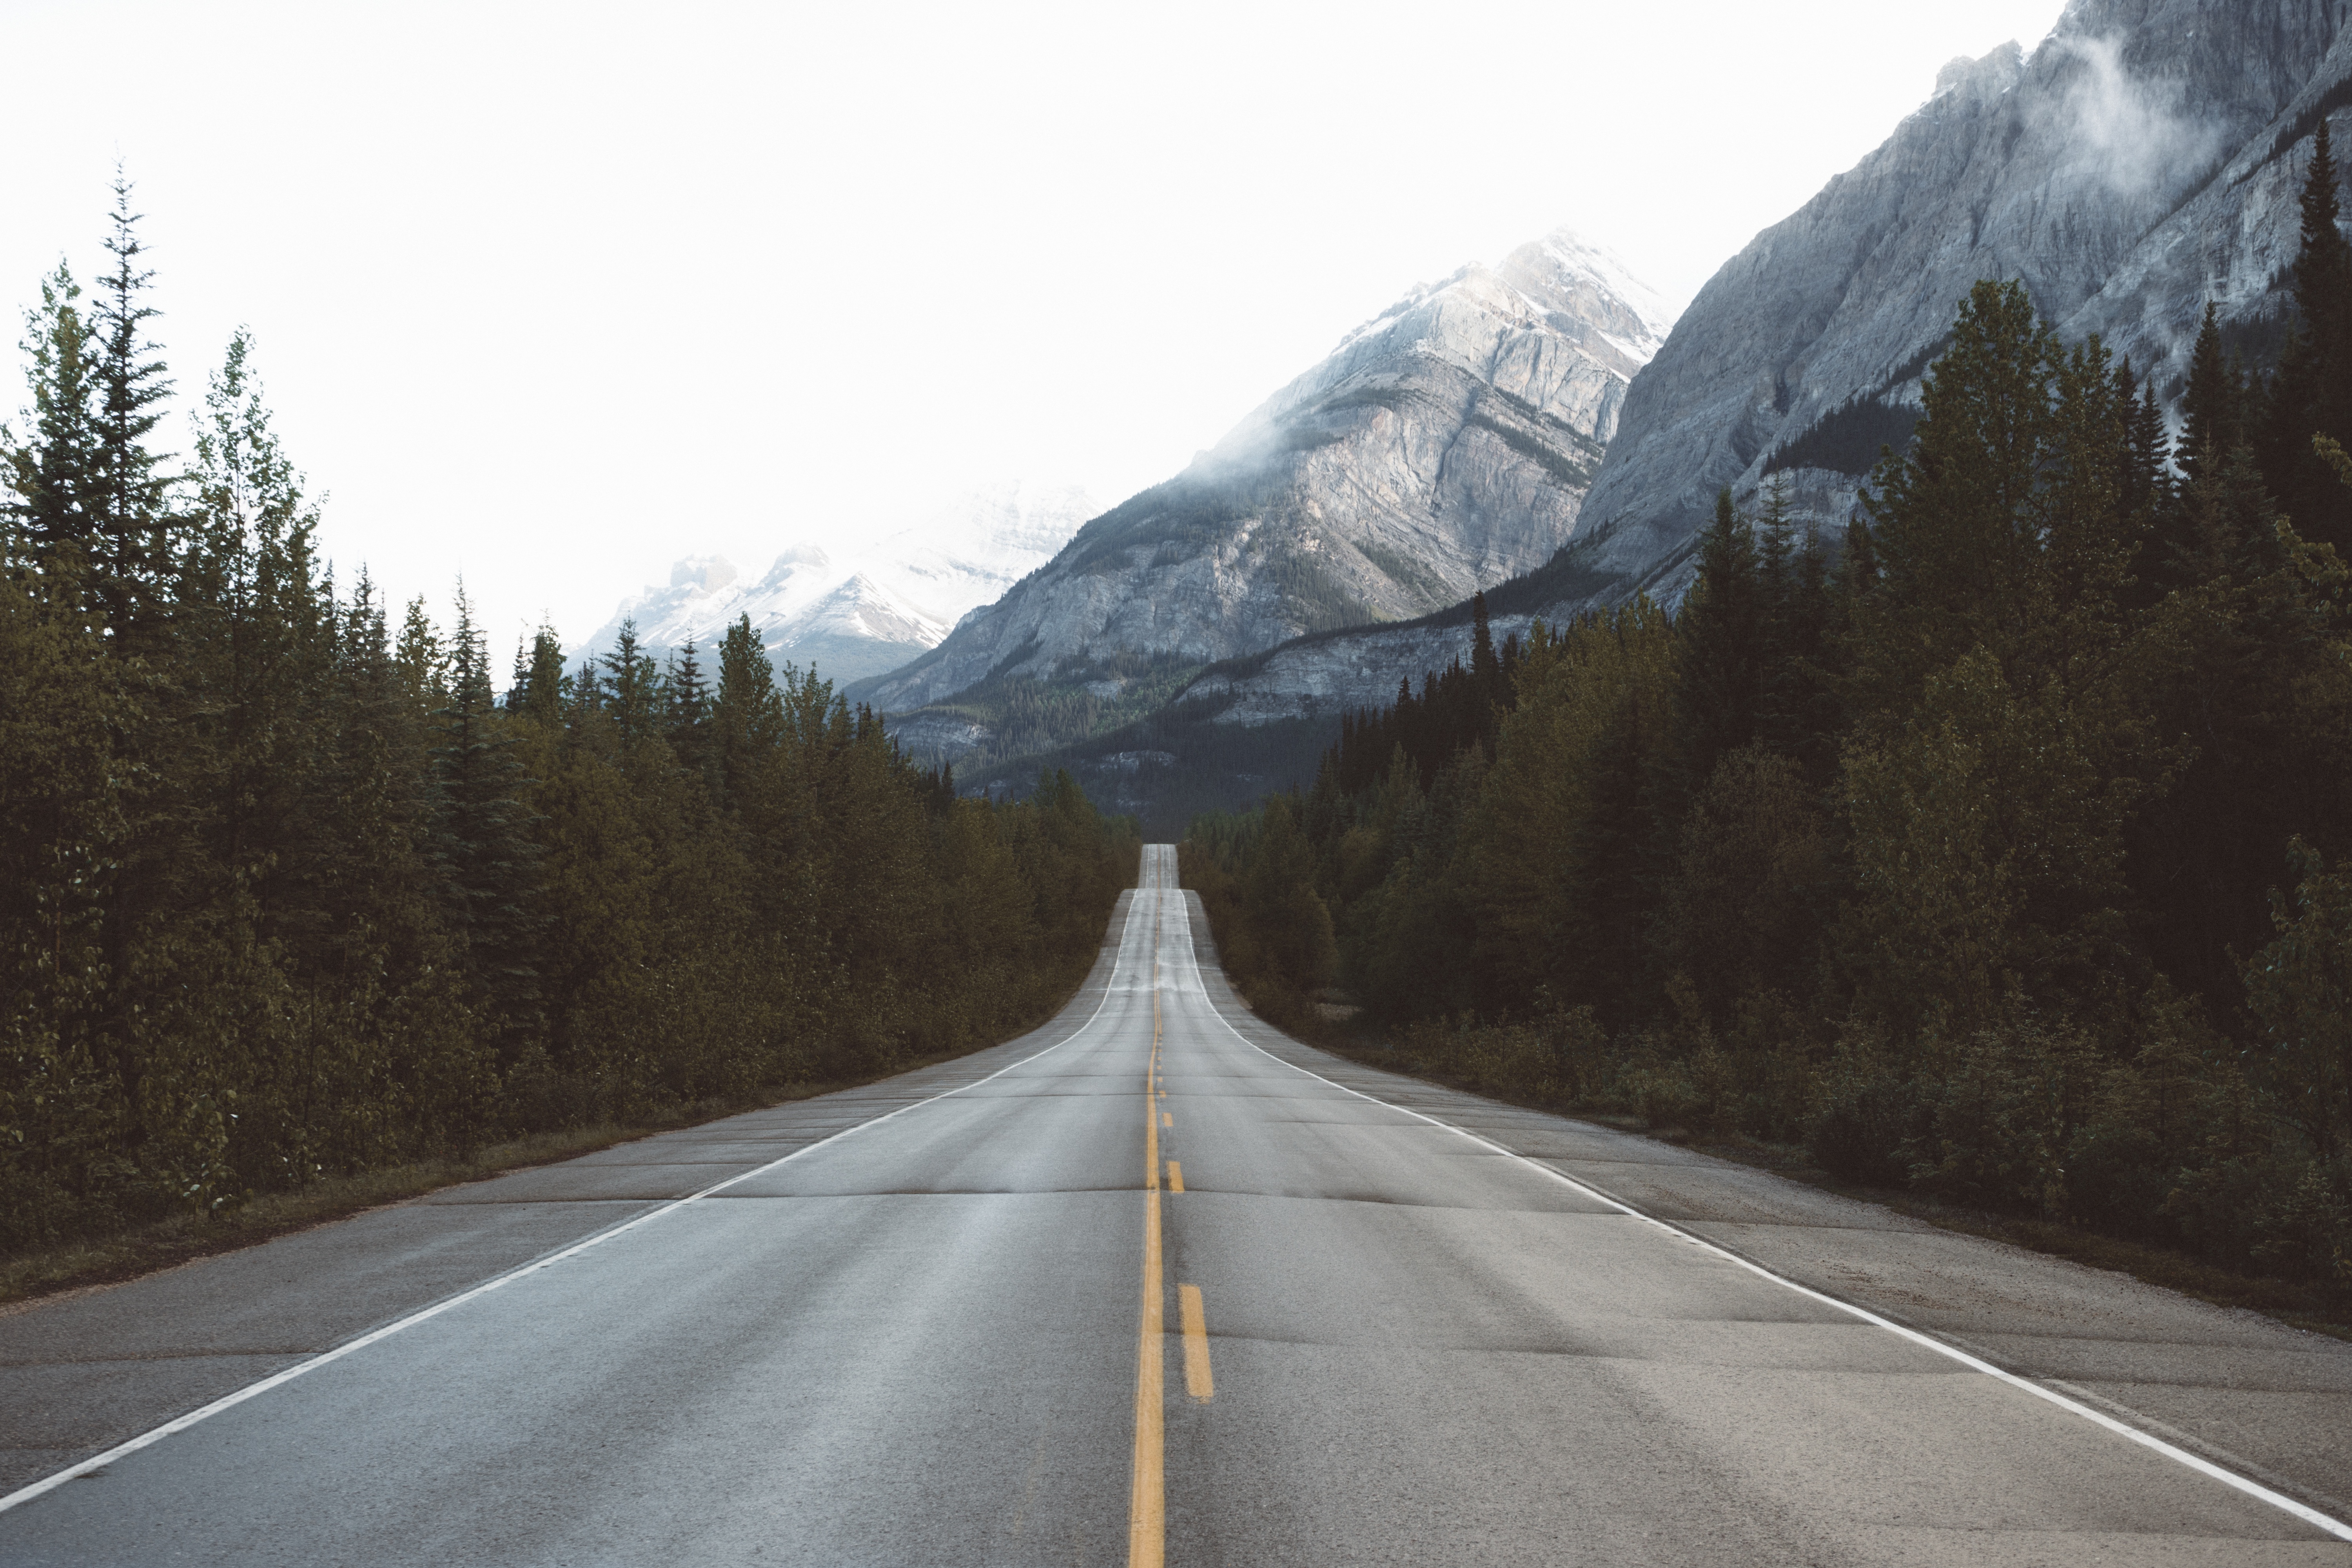
tree, forest, mountain, road, highway, mountain range, asphalt, lane, road trip, infrastructure, mountain pass, atmospheric phenomenon, mountainous landforms, nonbuilding structure, controlled access highway